Answer in natural language. Which point is closer to the camera taking this photo, point A  or point B? Choose between the following options: A or B
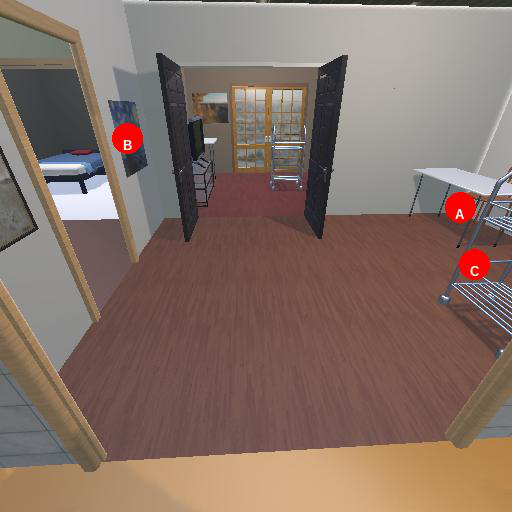
<answer>B</answer>